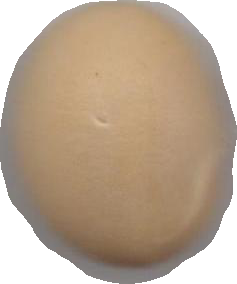
Variety: Grobogan